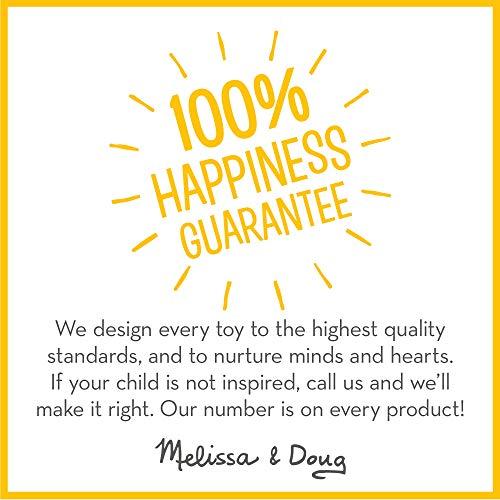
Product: Melissa & Doug 25 Wooden Shape and Color Magnets in a Box
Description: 25 wooden magnets.
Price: $10.99
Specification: ProductDimensions:7.9x5.5x1.2inches|ItemWeight:12ounces|ShippingWeight:13.6ounces(Viewshippingratesandpolicies)|DomesticShipping:ItemcanbeshippedwithinU.S.|InternationalShipping:ThisitemcanbeshippedtoselectcountriesoutsideoftheU.S.LearnMore|ASIN:B00ND5XOHK|Itemmodelnumber:9277|Manufacturerrecommendedage:24months-6years